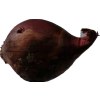
Label: red_onion